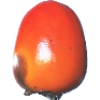
Label: kaki